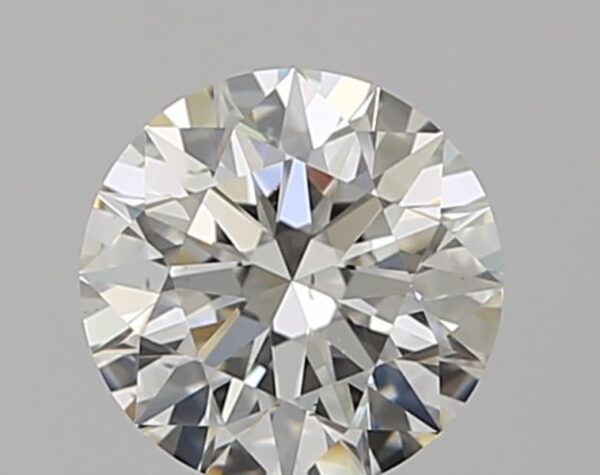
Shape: round
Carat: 0.7
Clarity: VS2
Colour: J
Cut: EX
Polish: EX
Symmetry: EX
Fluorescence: M
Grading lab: GIA
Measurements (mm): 5.67 x 5.69 x 3.54